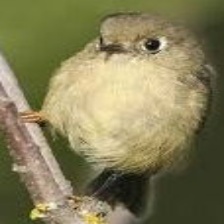
Species: RUBY CROWNED KINGLET
Scientific name: REGULUS CALENDULA